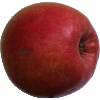
Label: Apple Crimson Snow 1